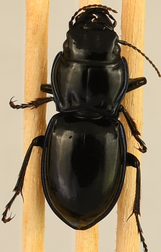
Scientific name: Pasimachus elongatus
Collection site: Central Plains Experimental Range NEON (CPER), plot CPER_009